Describe the emotion expressed in this image:  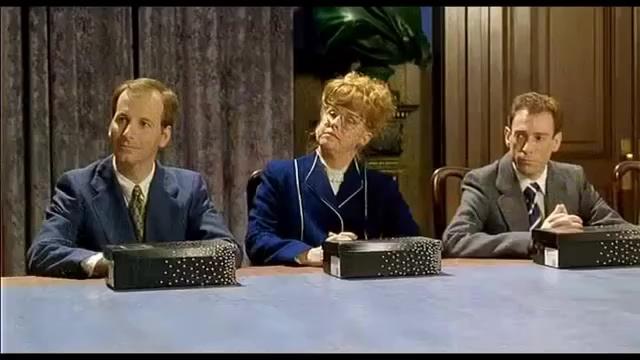
This person displays Fear, valence and arousal with low intensity.